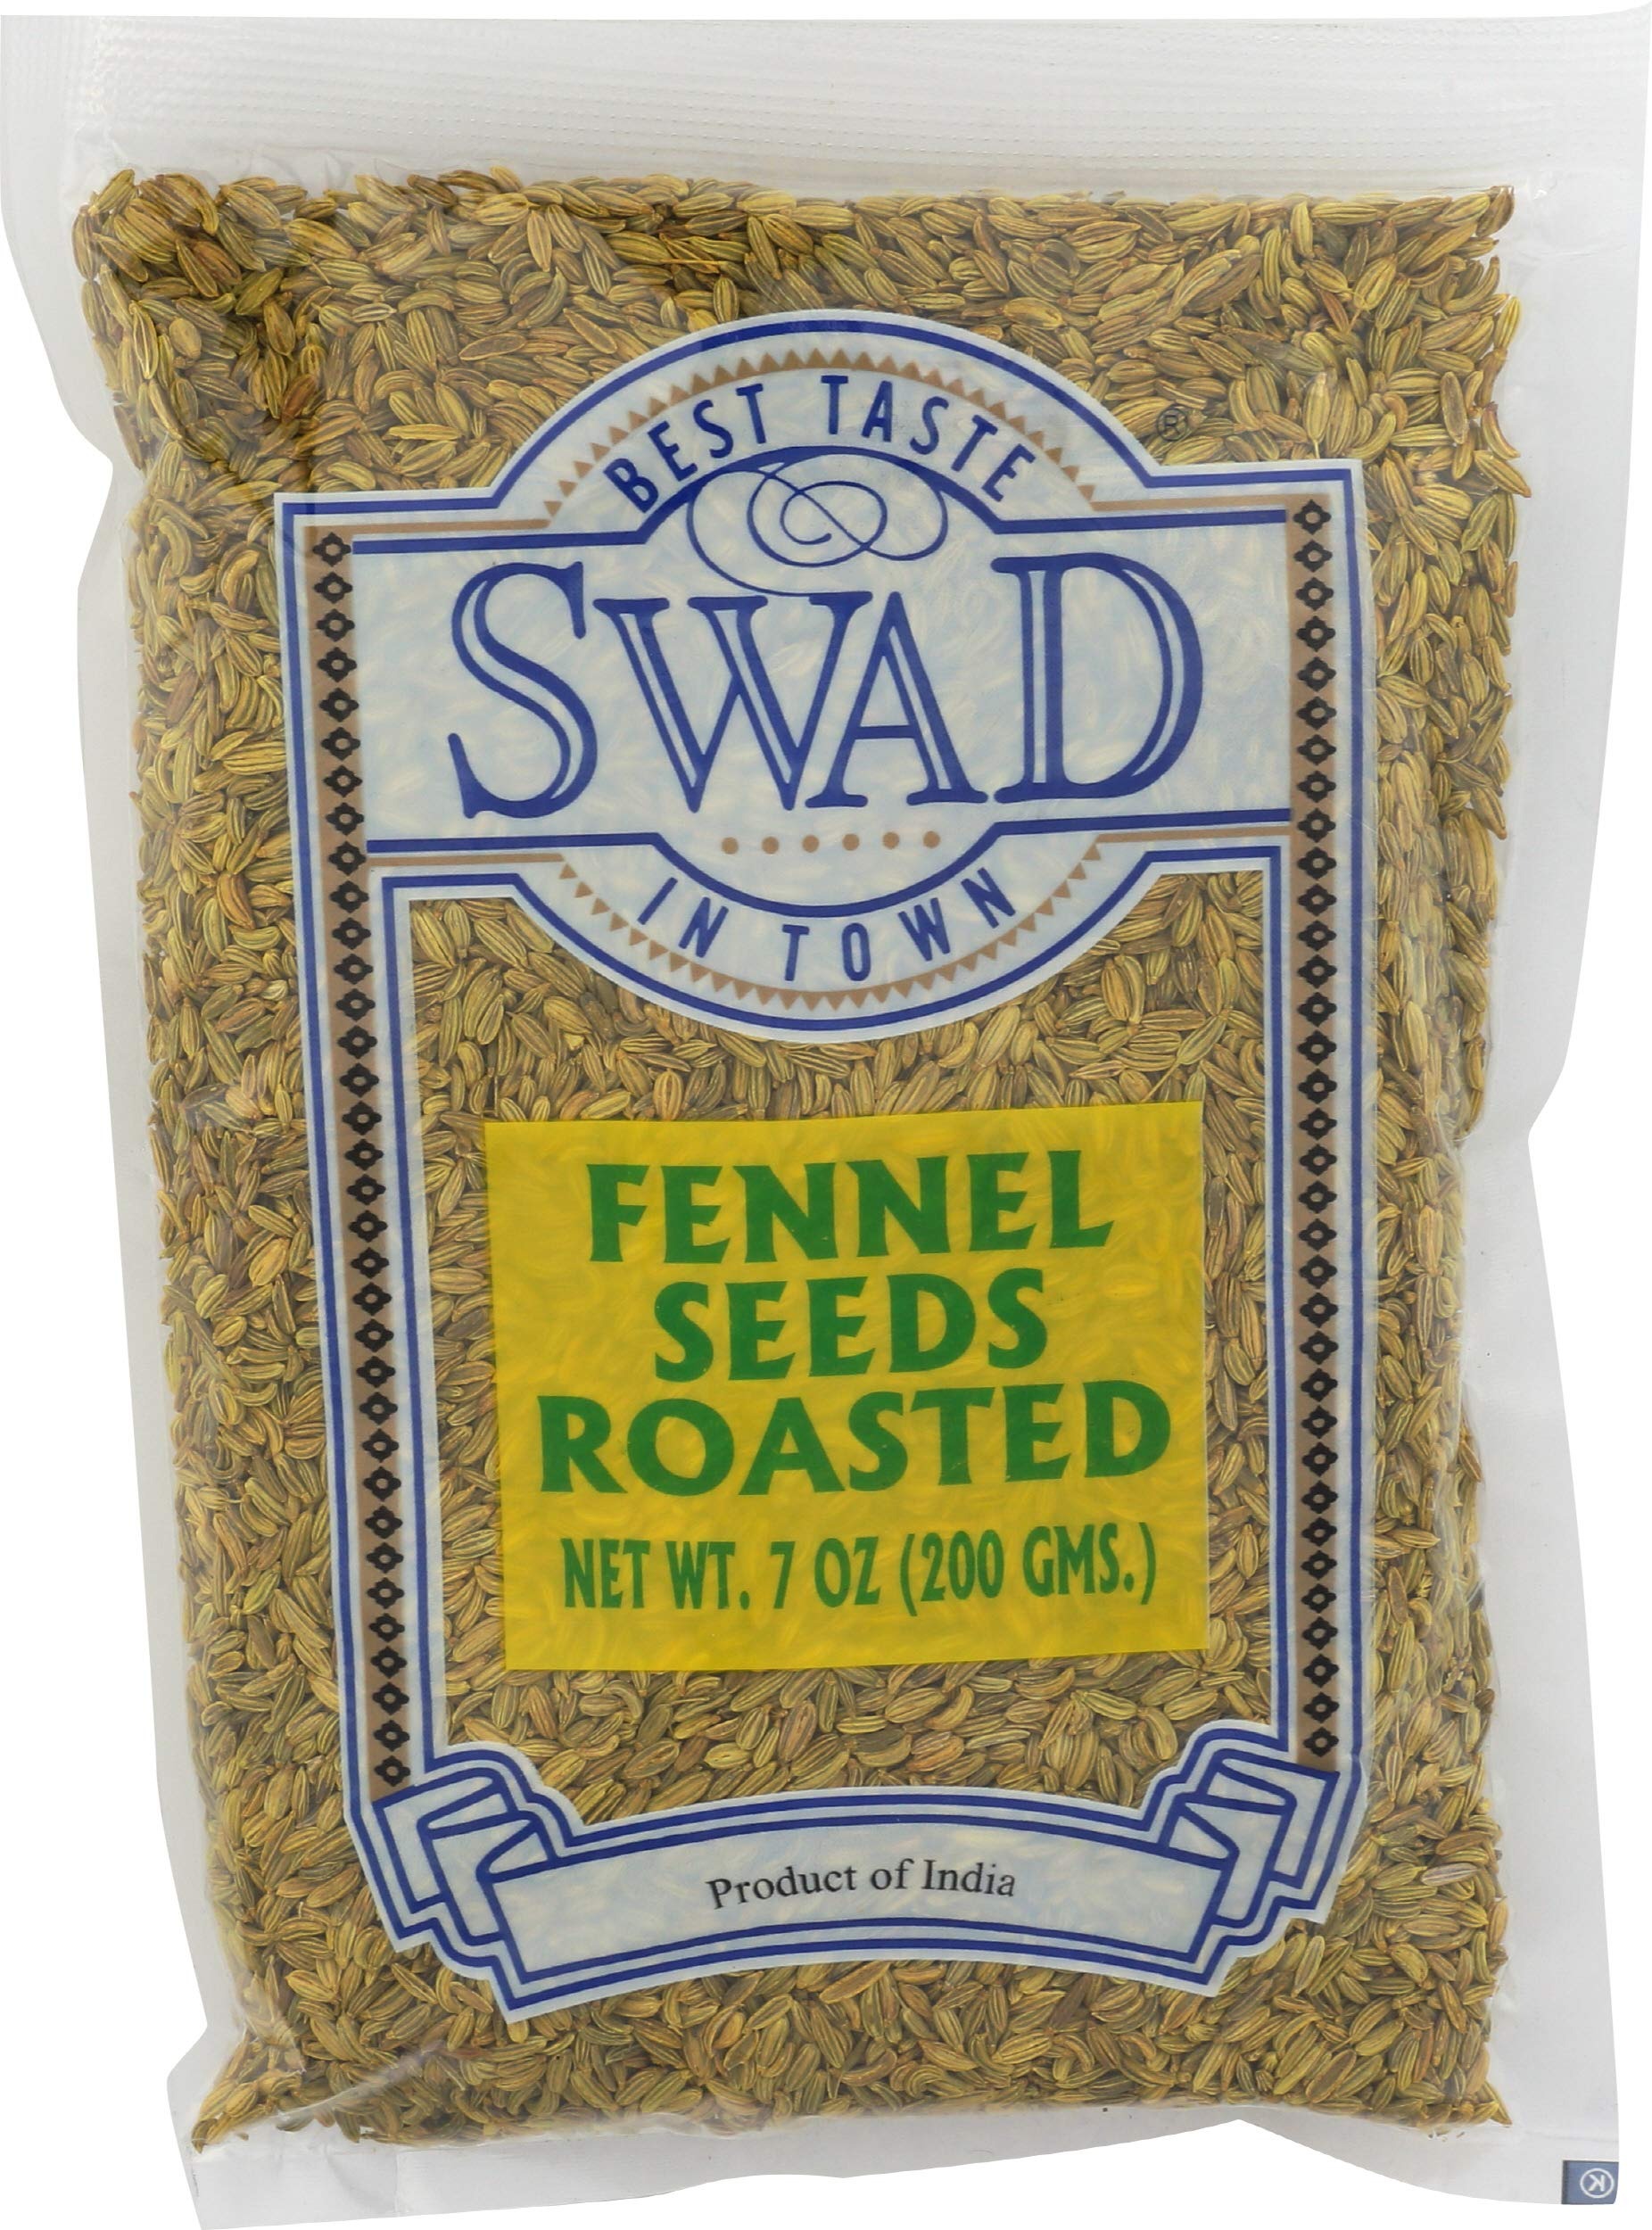
Item Name: Great Bazaar Swad Roast Fennel Seeds, 7 Ounce
Bullet Point 1: Excellent Product, shipped in perfect condition
Bullet Point 2: Made in India
Bullet Point 3: Great Quality
Value: 7.0
Unit: oz

Price: 10.99